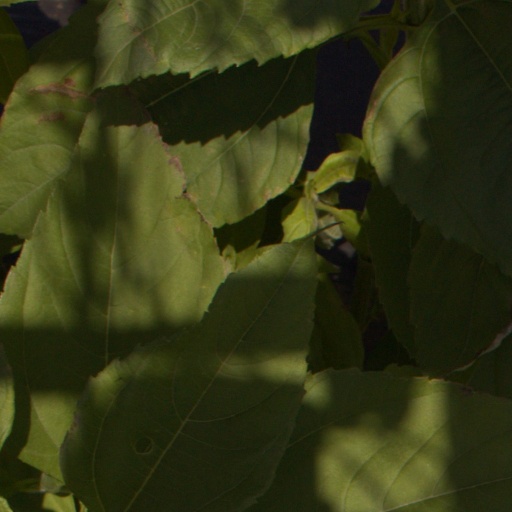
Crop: Jerusalem artichoke